Engine House No. 7 (Washington, D.C.)

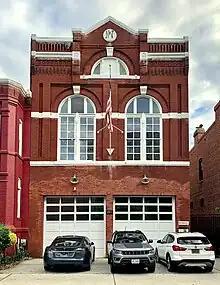
Engine House No. 7, also known as Engine Company No. 4, in 2023

Engine House No. 7 is one of the original Fire Station Houses established by the District of Columbia Fire Department in the late 19th century. Built in 1884, Engine House No. 7 was home to Engine Co. No. 7 before the segregation of the Department in 1940 when it then housed the historic first all-black fire squad, Engine Co. No. 4. After Engine Co. No. 4 moved to a new location in 1976, Engine House No. 7 was sold to private owners and turned into a major local art studio.